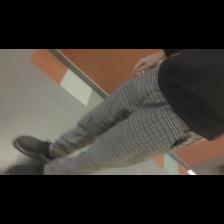
Label: Human